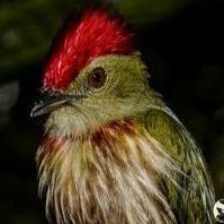
Species: STRIPPED MANAKIN
Scientific name: MACHAEROPTERUS REGULUS